Andreas Diesen

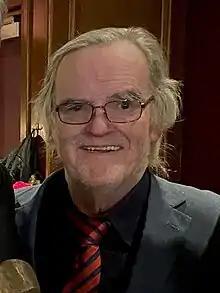
Andreas Diesen, 2019

In 2005 he was awarded the Leonard Statuette from the Norwegian Comedy Writers' Association. Having been assigned with NRK since 1965, he was awarded the King's Medal of Merit in 2012, for his contributions to entertainment in Norway.